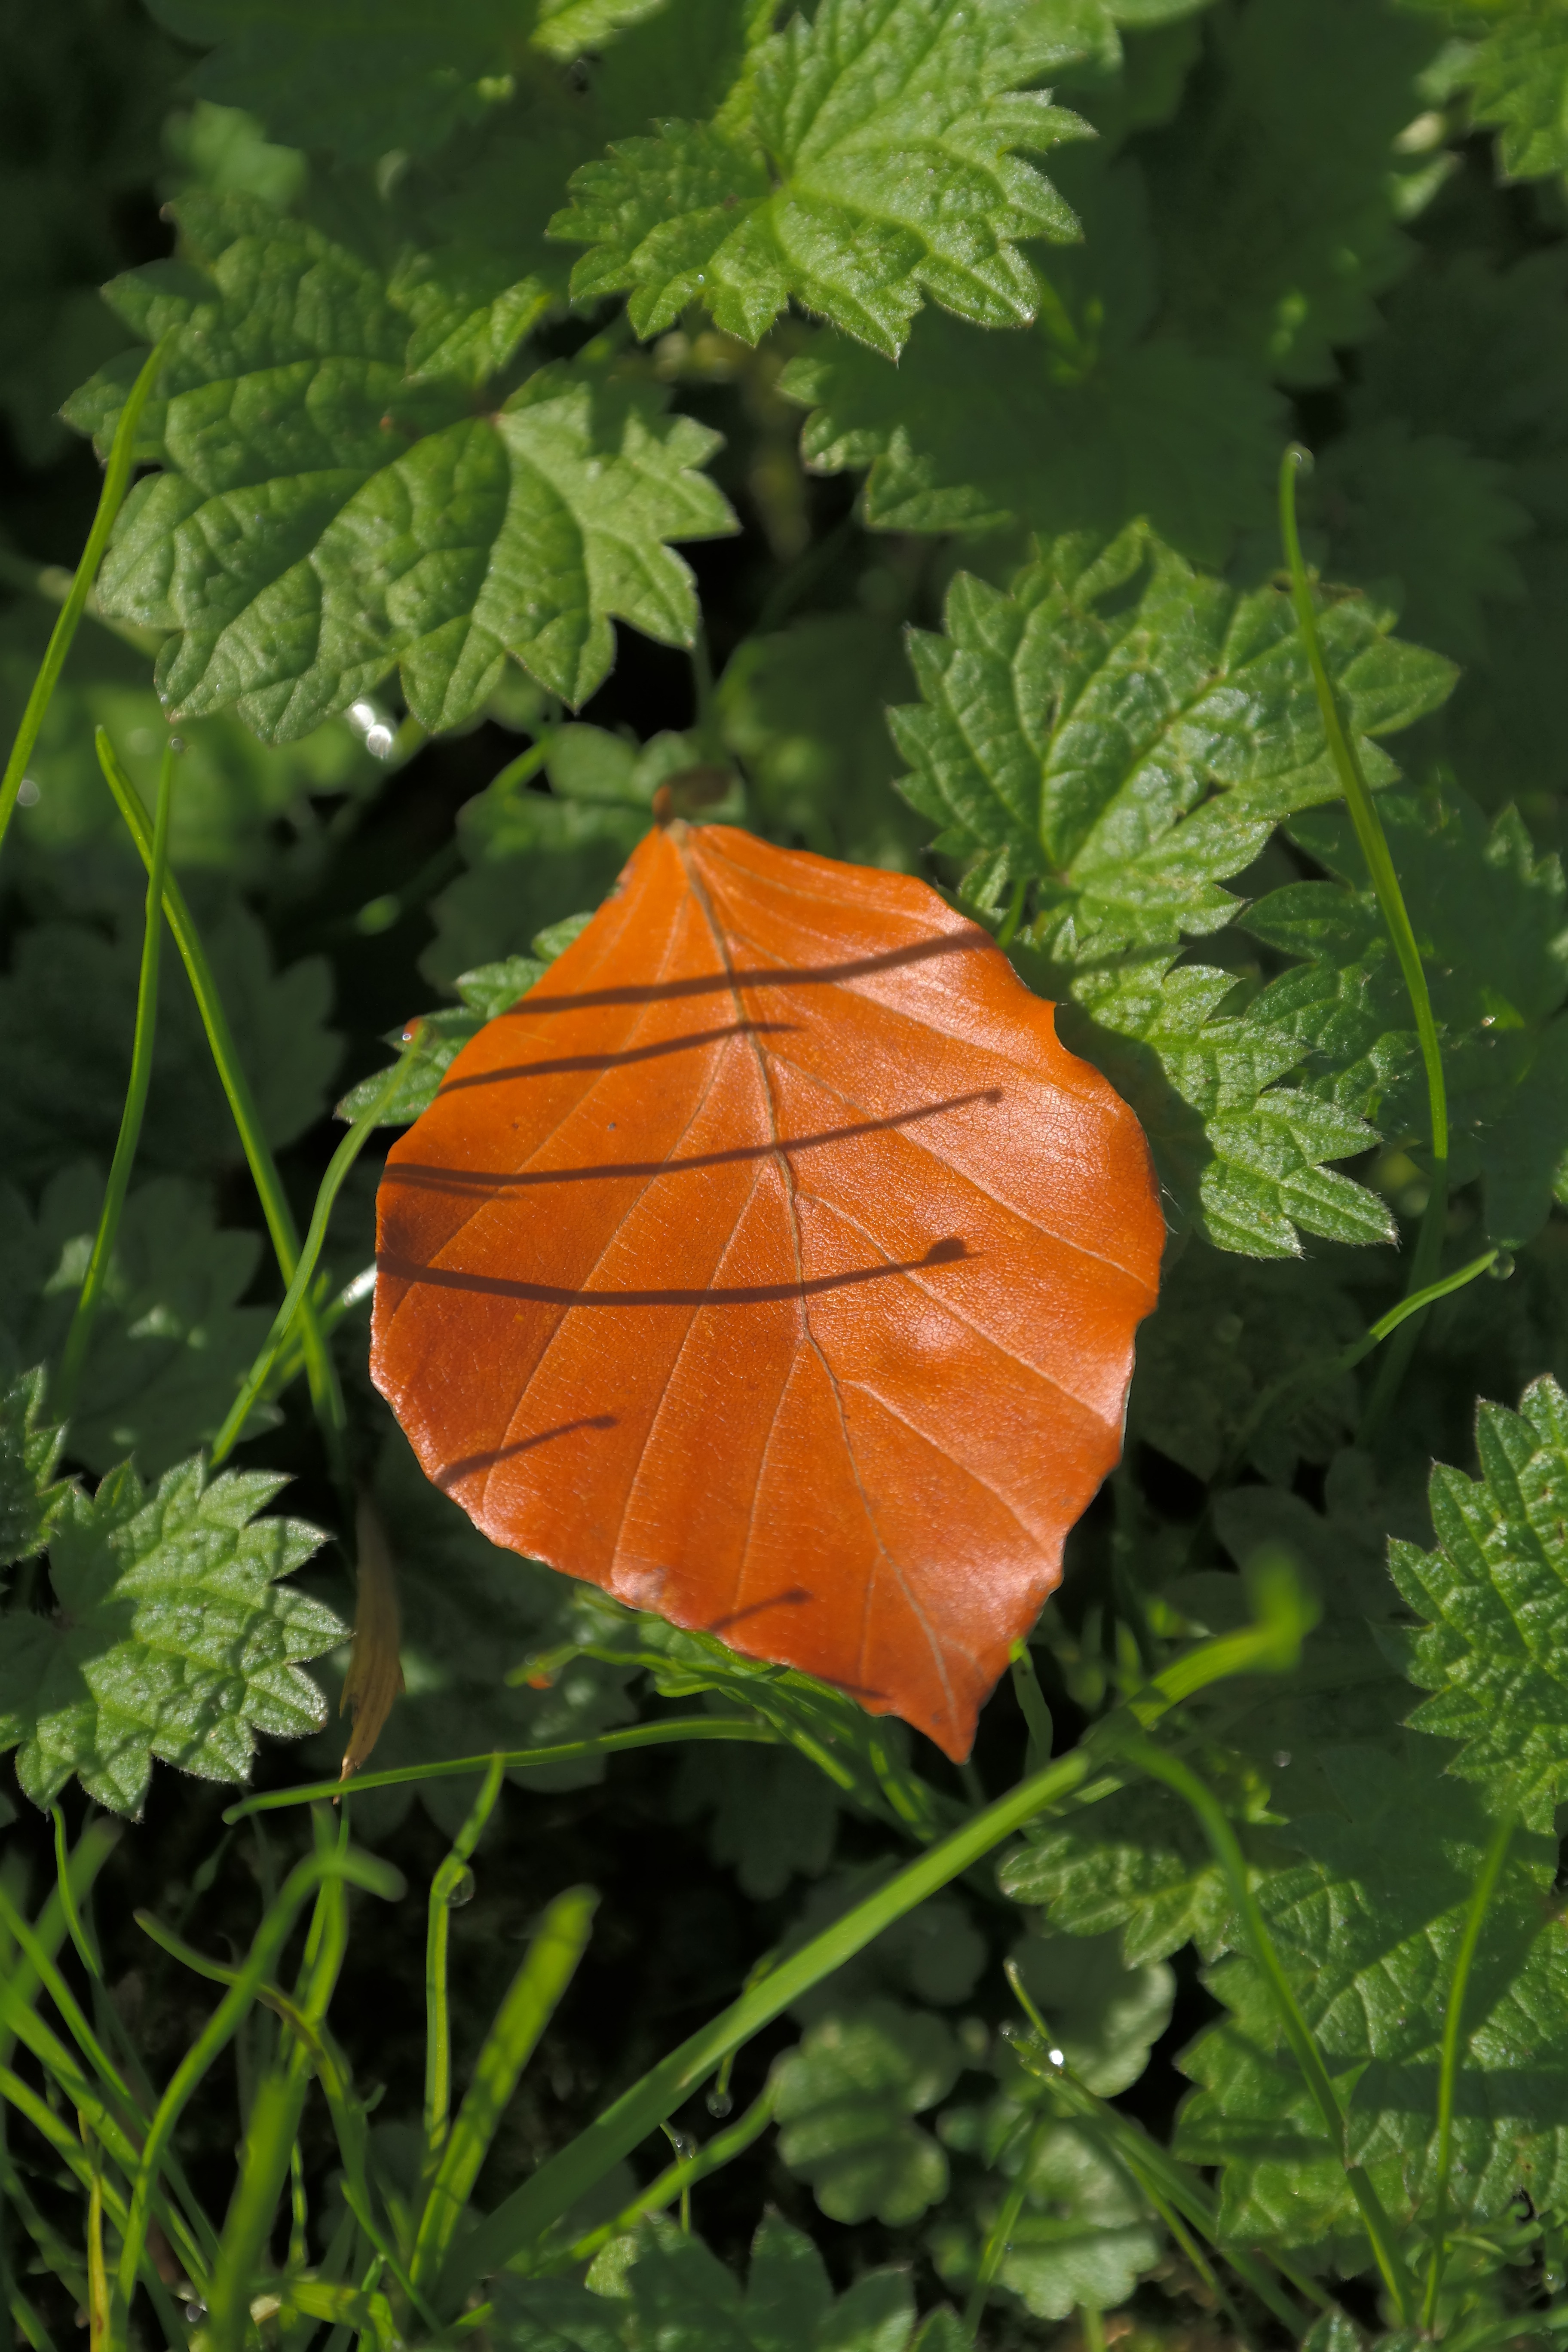
tree, nature, grass, plant, leaf, flower, green, produce, autumn, shadow, brown, botany, flora, still life, leaves, fungus, withered, fallen, fall color, beech, macro photography, flowering plant, fagus sylvatica, beech leaf, stinging nettles, fagus, land plant, red book